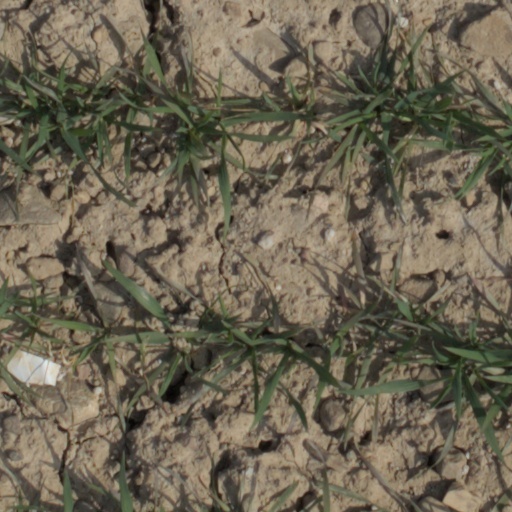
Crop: wheat